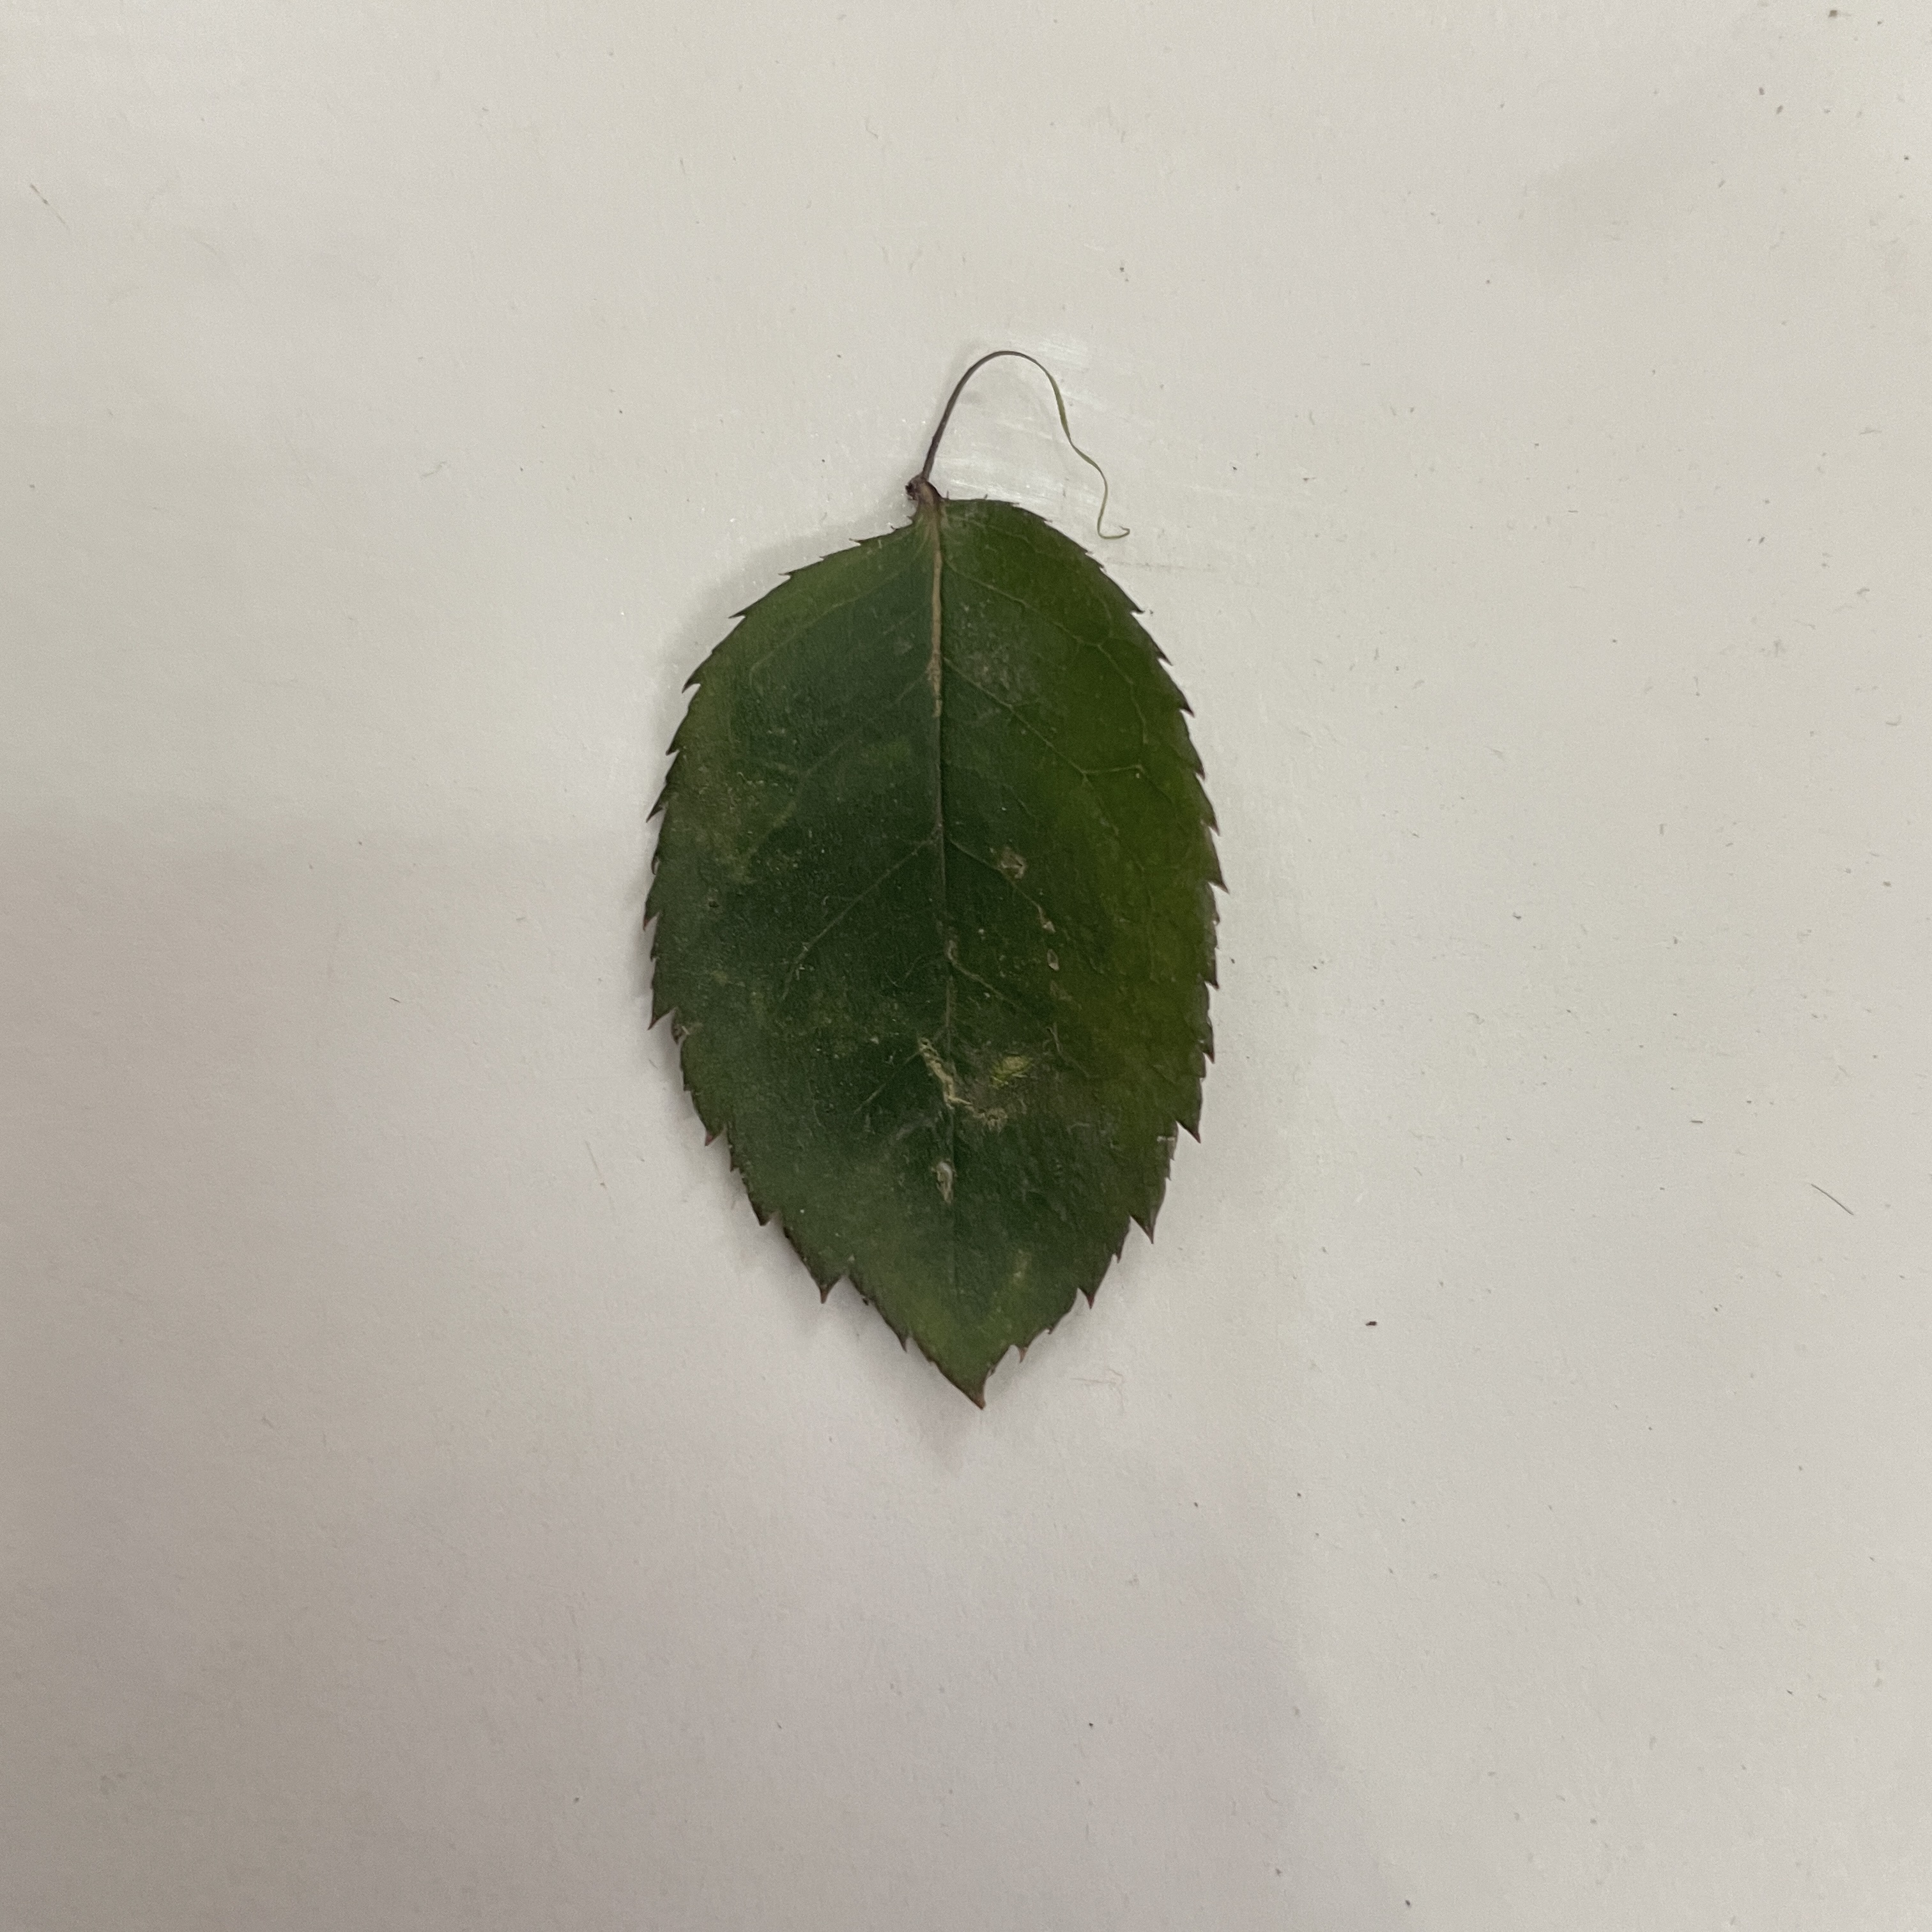
Label: Healthy Leaf